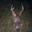
Label: deer